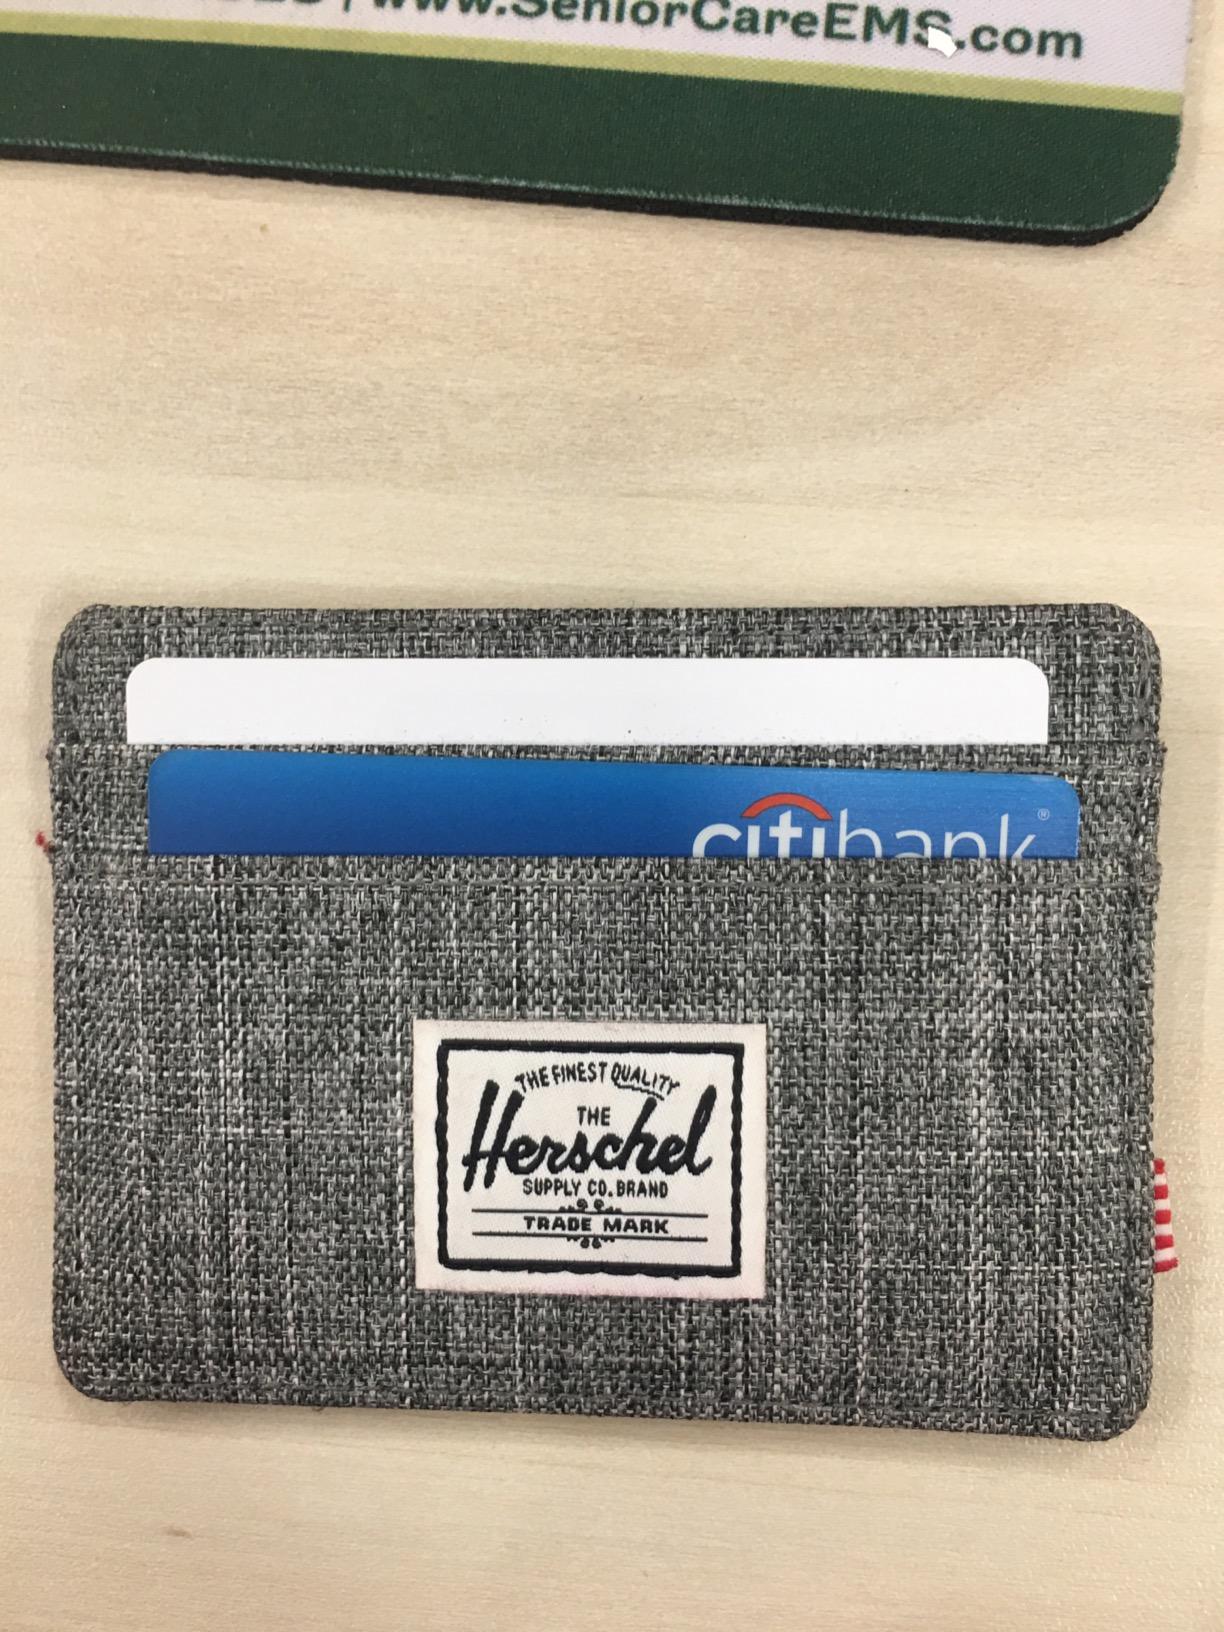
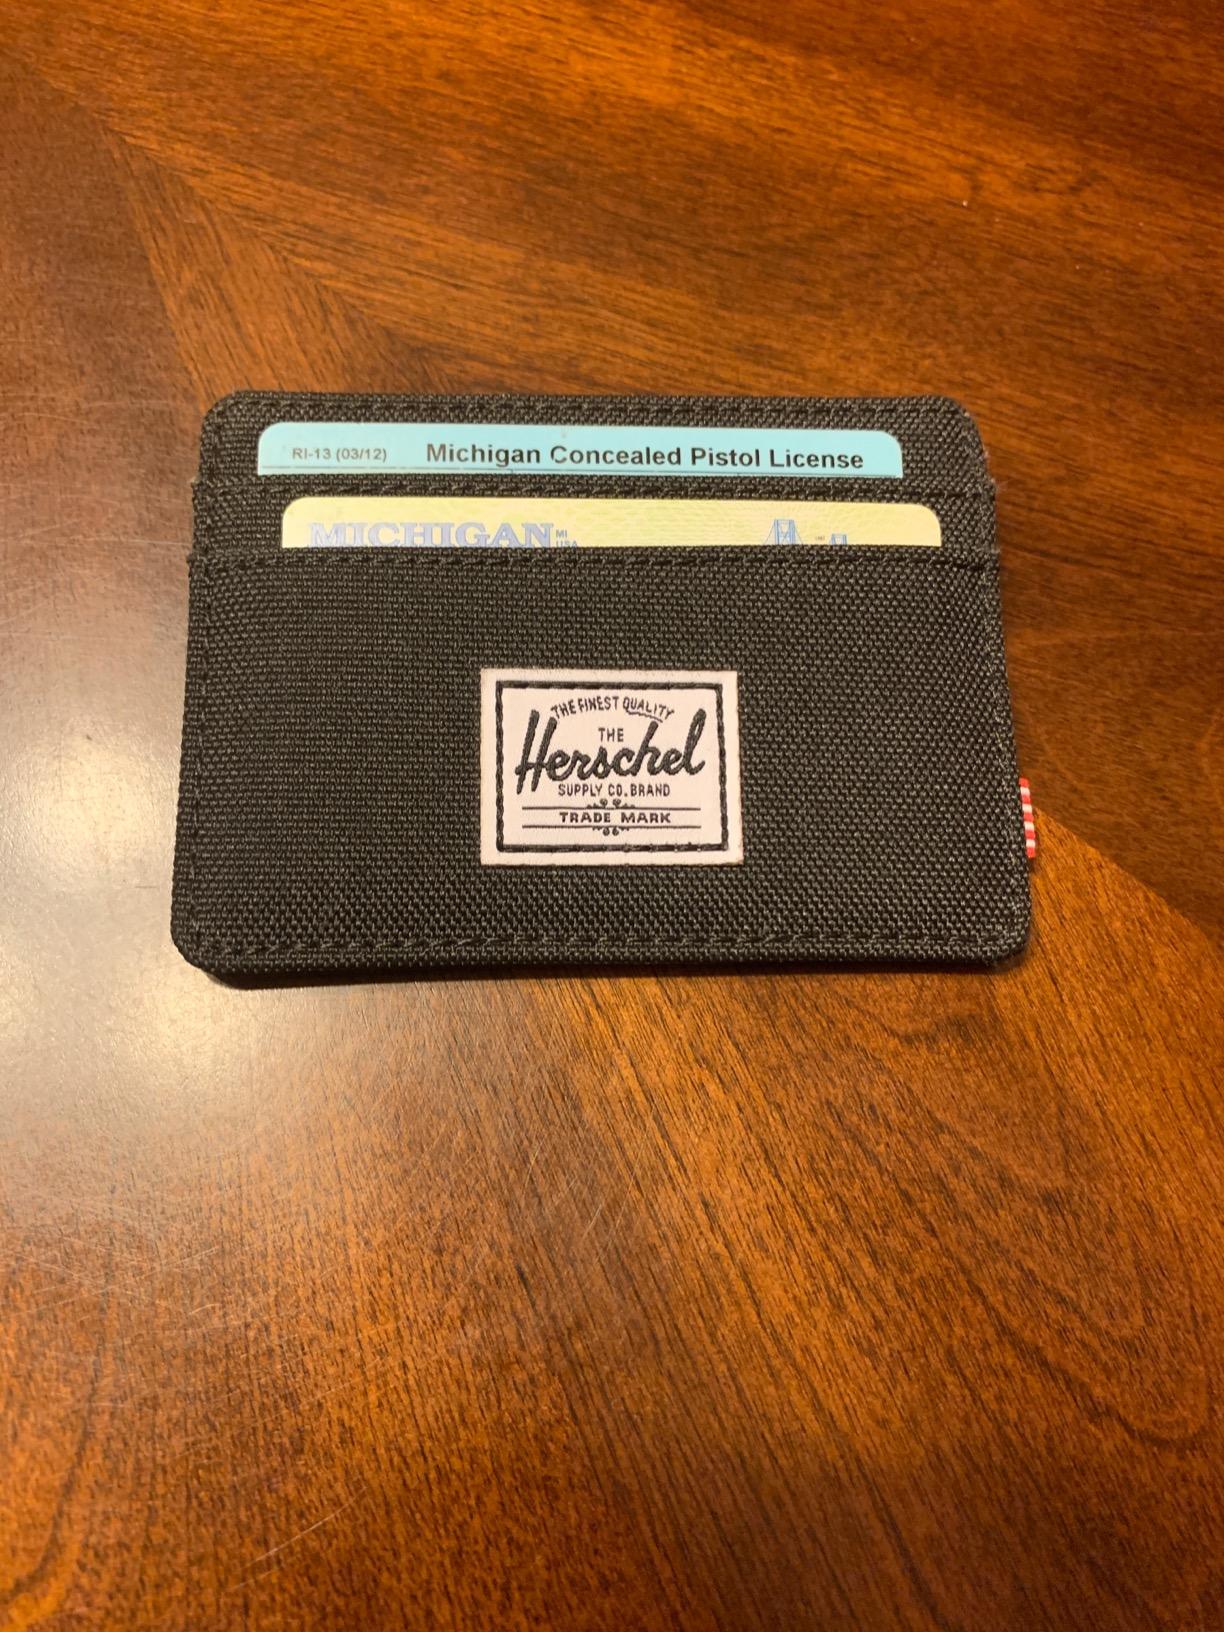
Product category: accessories_wallet
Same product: no